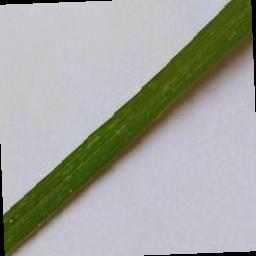
Label: Rice___Leaf_Blast